Bitter Blood

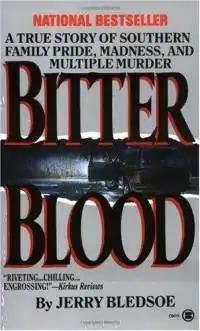
Front cover of Bitter Blood

Bitter Blood: A True Story of Southern Family Pride, Madness, and Multiple Murder (1988) is a non-fiction crime tragedy written by American author Jerry Bledsoe that reached #1 on the "New York Times" bestseller list. "Bitter Blood" is composed of various newspaper articles (from the "Greensboro News and Record") and personal eyewitness accounts of several homicides in 1984 and 1985. The setting for the majority of the book is Rockingham County and Guilford County in rural North Carolina.